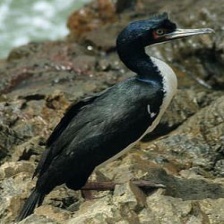
Species: IMPERIAL SHAQ
Scientific name: LEUCOCARBO ATRICEPS